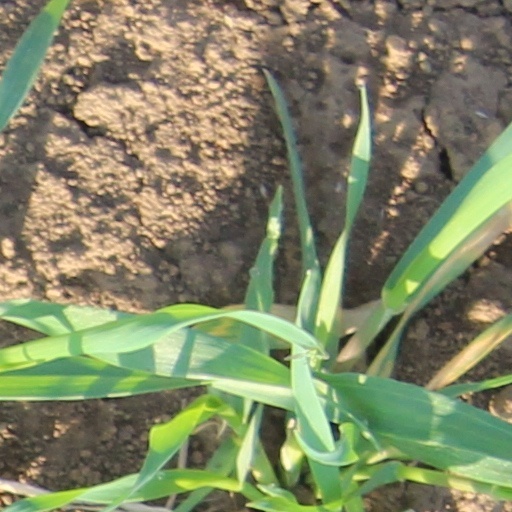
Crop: wheat